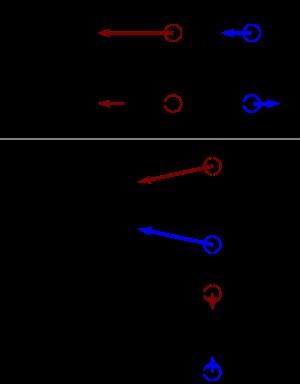
La force de marée est une conséquence de la force d'attraction gravitationnelle et elle est la cause des marées. Dans certains cas, la force de marée est suffisante pour disloquer le satellite d'un corps spatial.